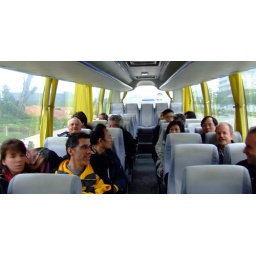
The PUG meetings ended around 17:35... Participants climed abord the big blue Neo-Neon bus to head back to the Yucca Hotel.